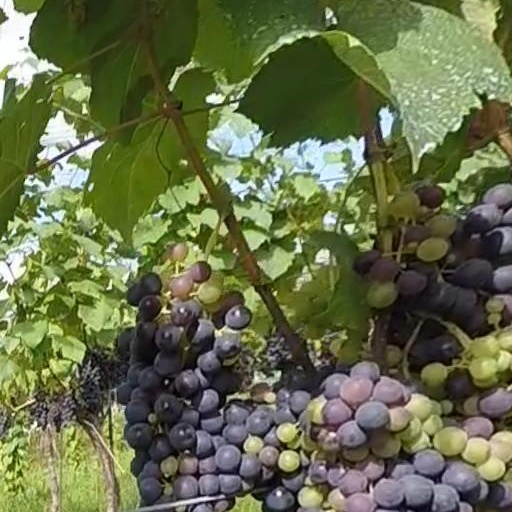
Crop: grape